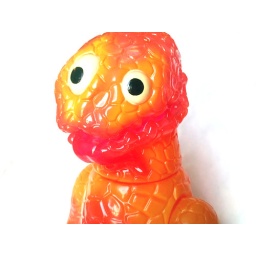
Rotofugi Miborah by Naoya. Clear reddish pink with yellow, orange and clear red spray. Super subtle all over.